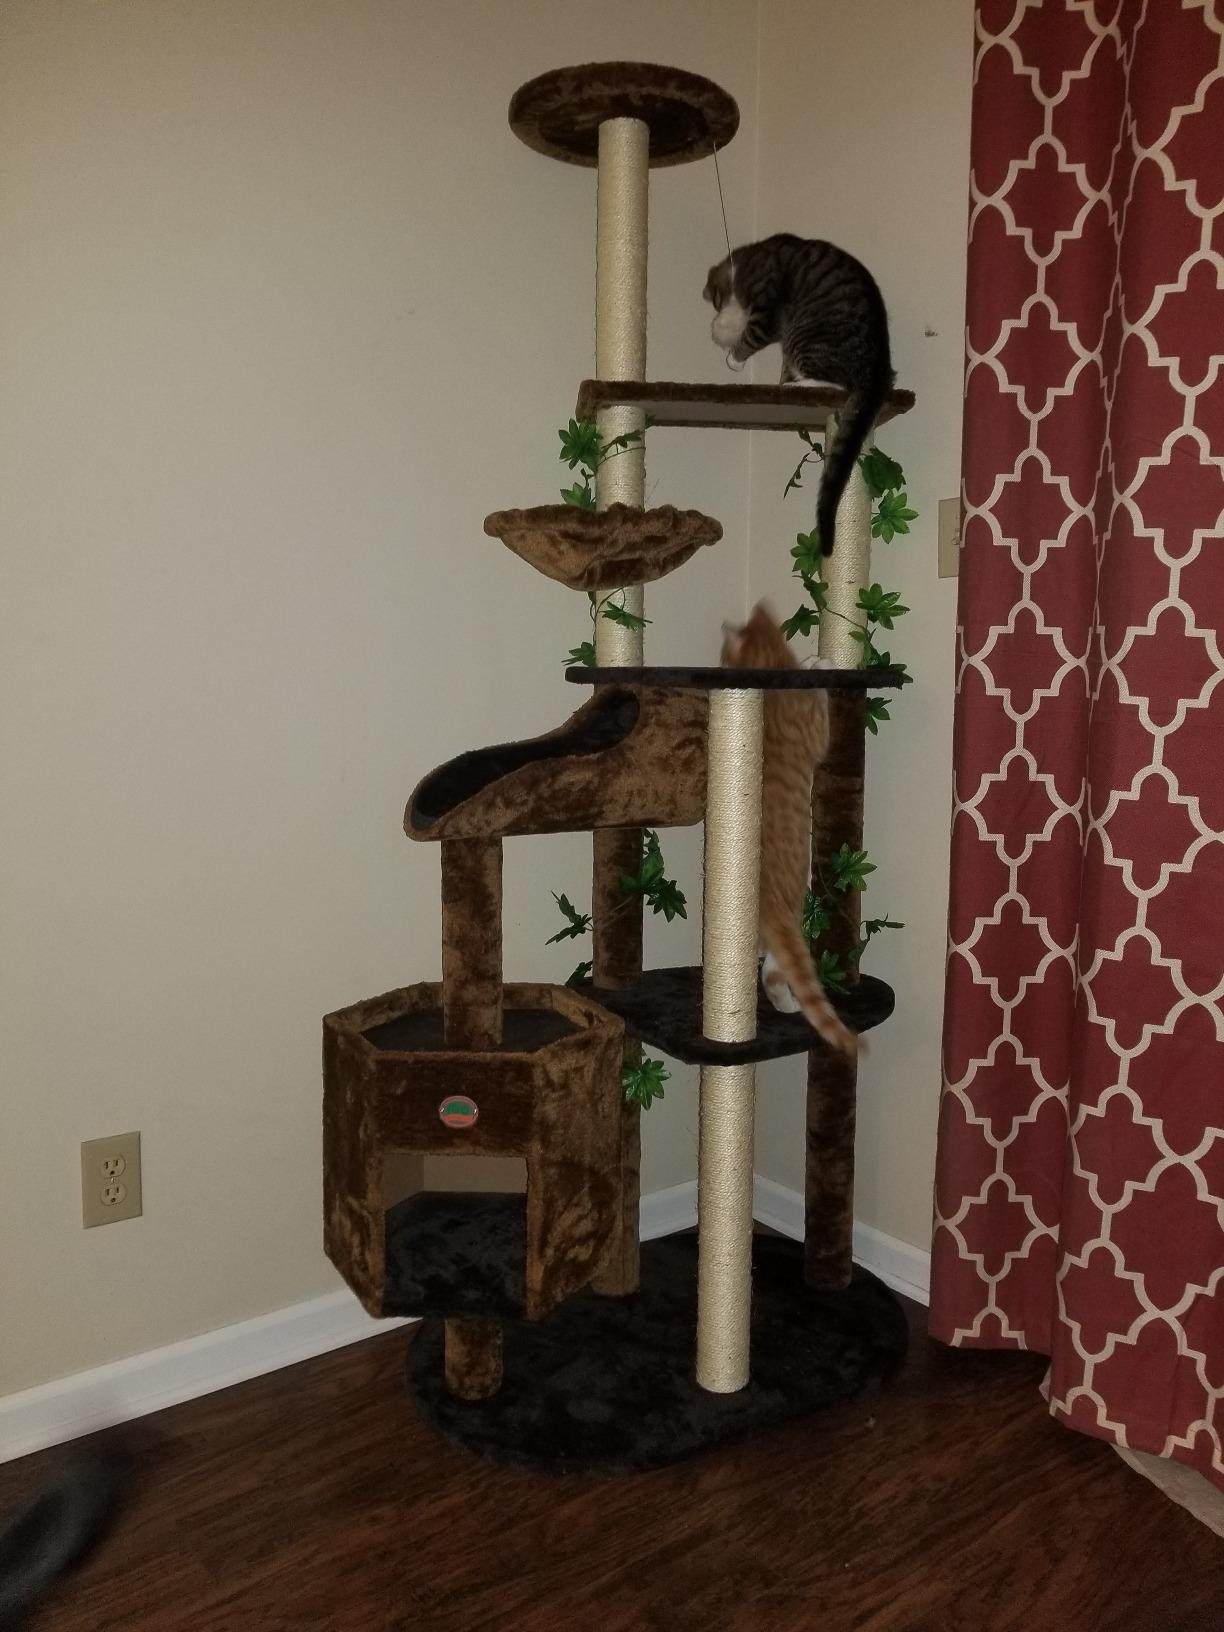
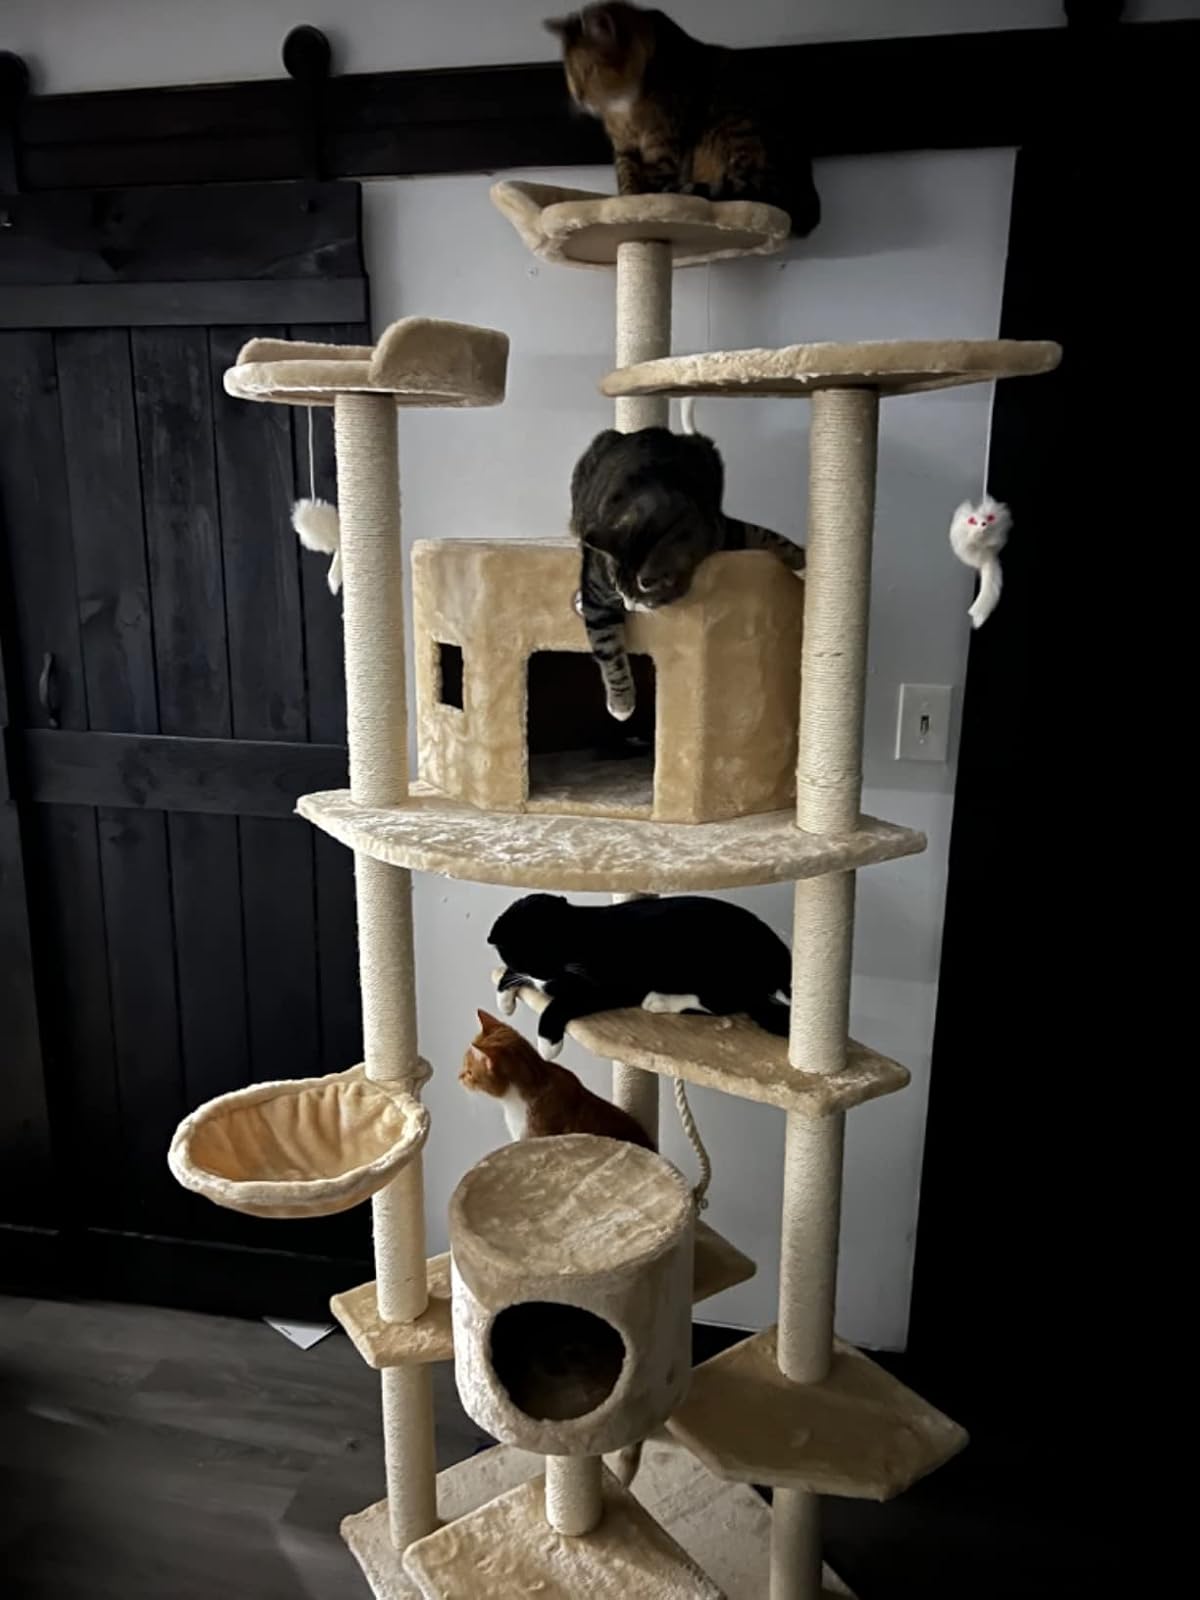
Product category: items_cat tree
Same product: no